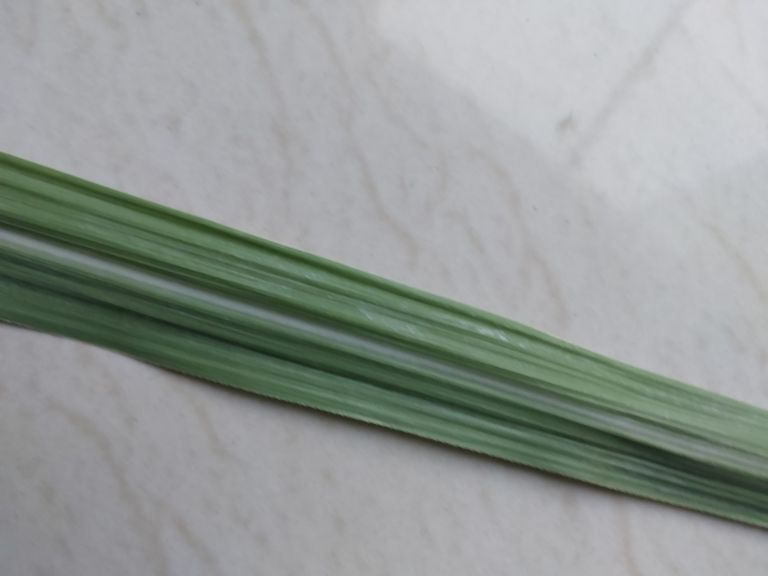
Label: Viral Disease